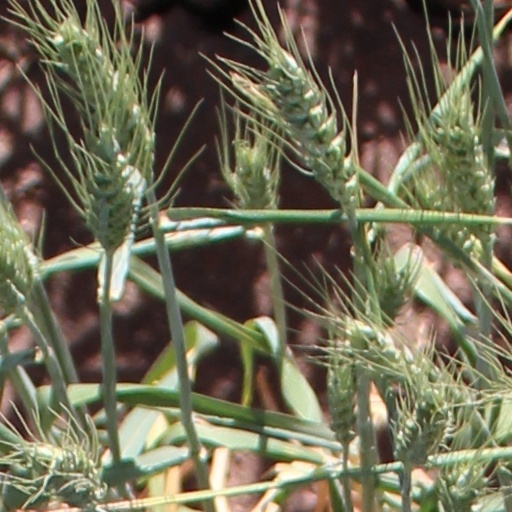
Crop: wheat